Trinity College, Toronto

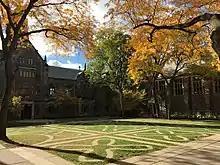
Trinity College's quadrangle

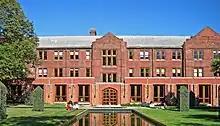
Trinity's John W. Graham Library

Trinity College is today located on Hoskin Avenue within the University of Toronto, directly north of Wycliffe College. The primary College grounds are bounded to the North by Varsity Stadium, and to the west by Devonshire House (owned by Trinity College but mostly leased to the Munk School of Global Affairs and Public Policy). Directly to its east, the college overlooks Philosopher's Walk, with the University of Toronto Faculty of Law on the opposite side of the ravine.